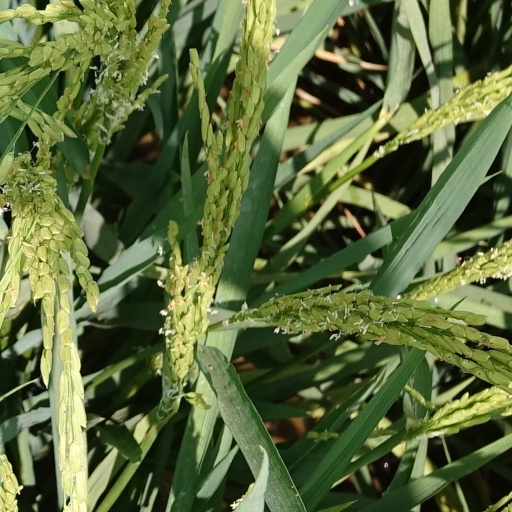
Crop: rice